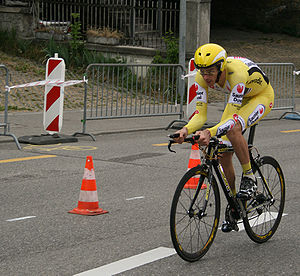
David Millar
David Millar er en skotsk tidligere cykelrytter. Han har vundet 3 Tour-etaper, 5 Vuelta-etaper samt en række andre løb og er ikke i familie med den tidligere cykelrytter, Robert Millar.